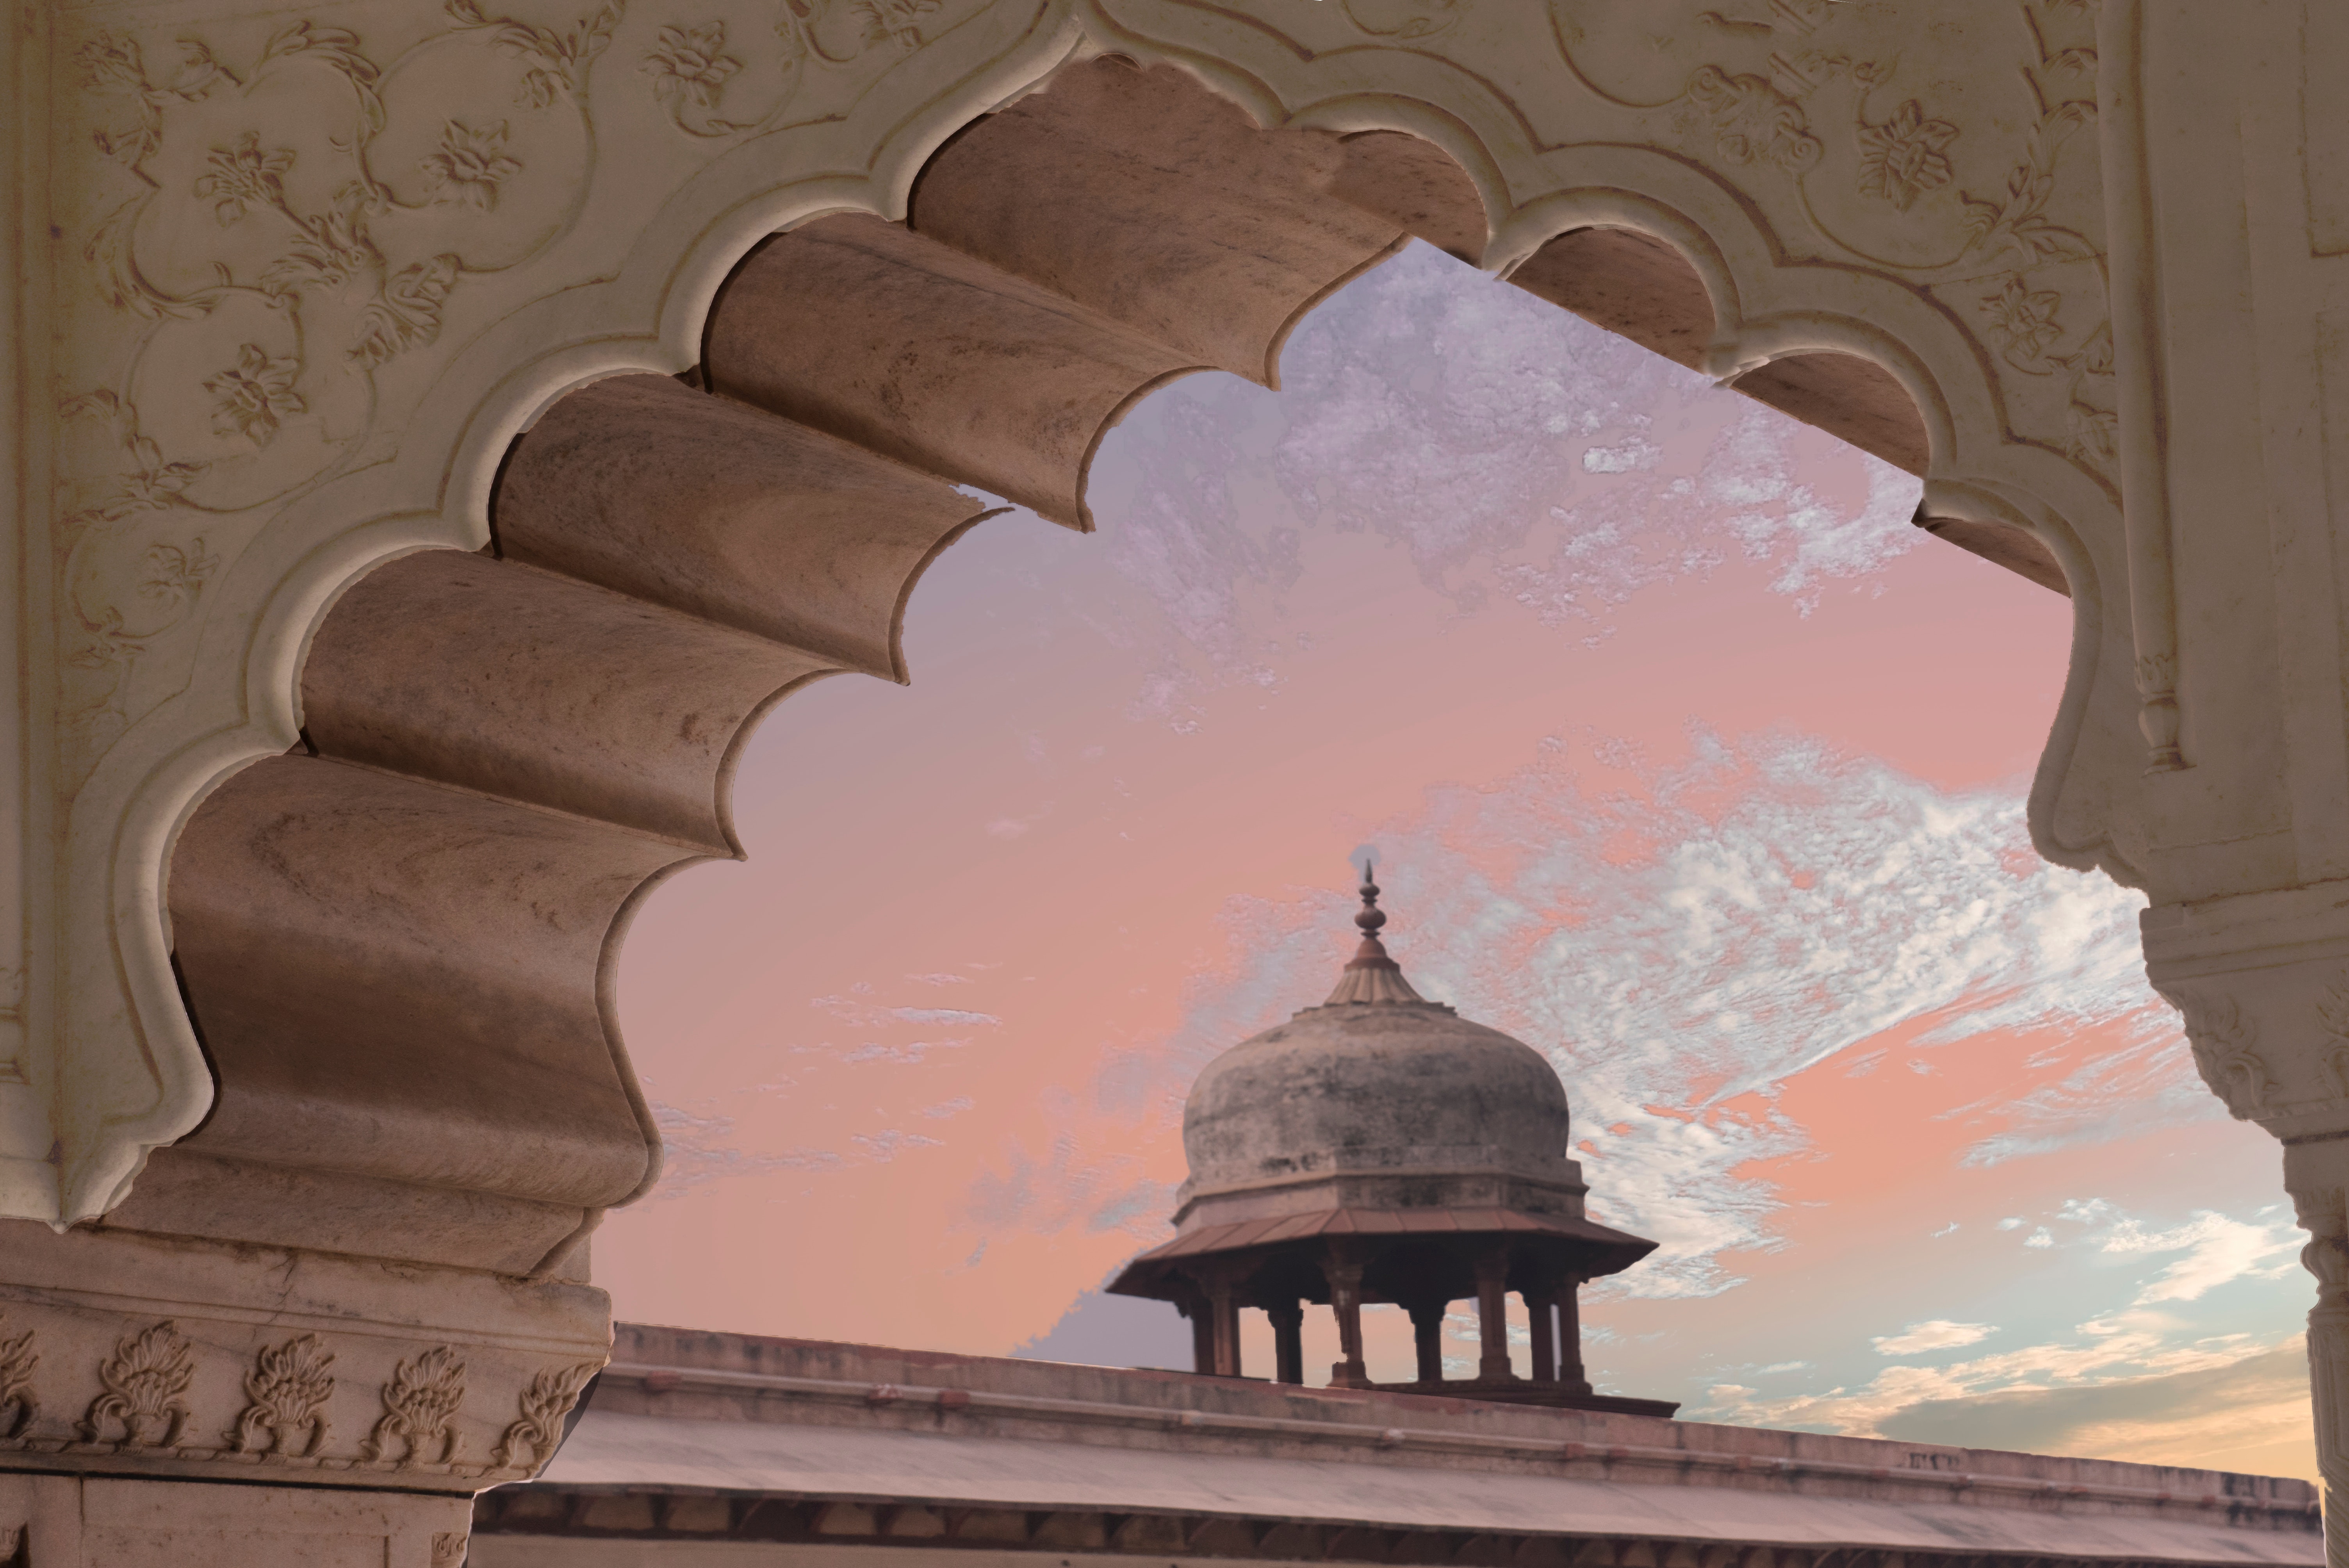
arch, architecture, sky, wall, historic site, building, stock photography, Tints and shades, column, cloud, facade, classical architecture, stone carving, ceiling